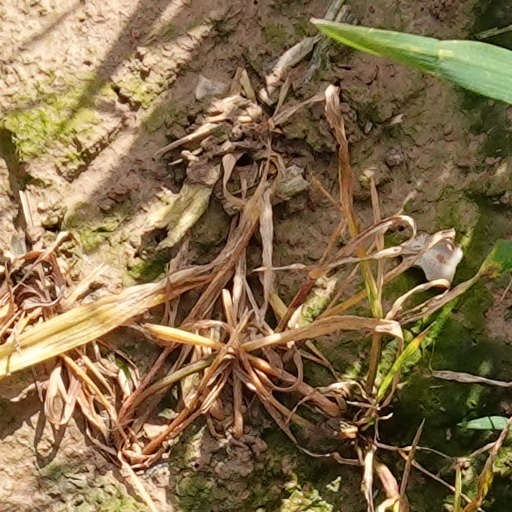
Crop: wheat